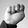
ASL letter: N